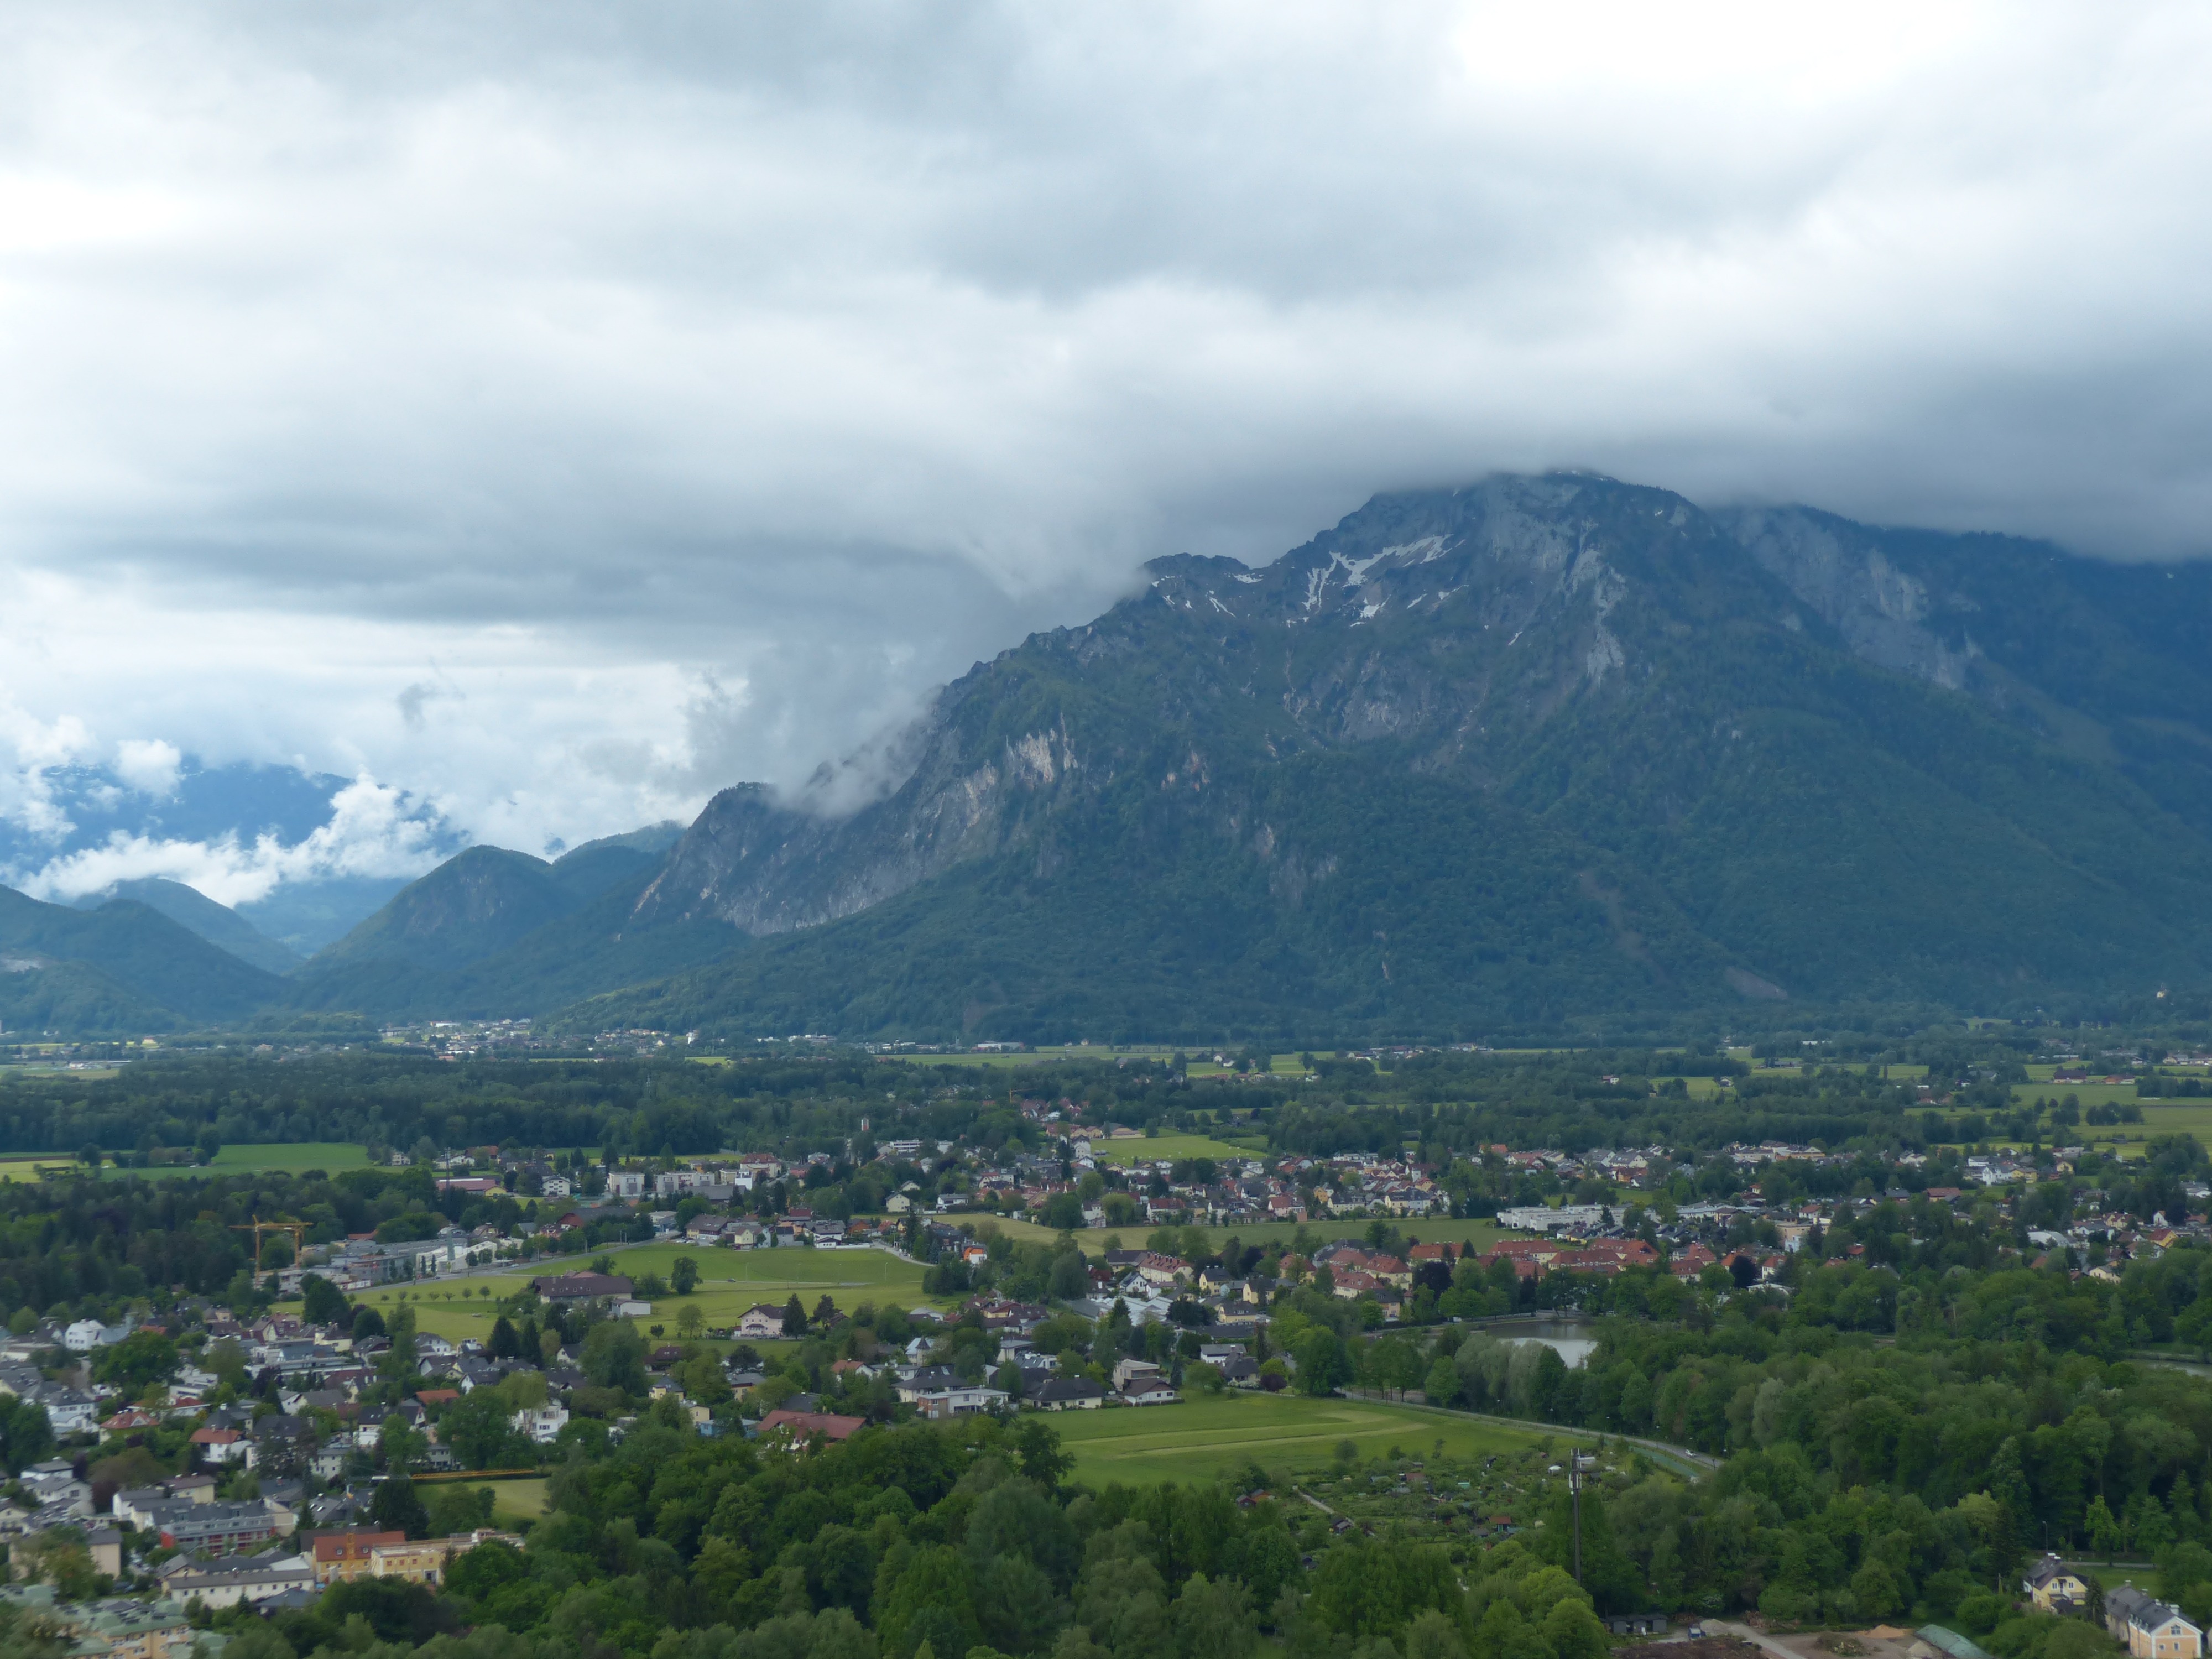
landscape, nature, mountain, cloud, hill, valley, mountain range, panorama, storm, alpine, highland, ridge, plain, austria, clouds, alps, plateau, fell, salzburg, rural area, landform, cloudiness, aerial photography, unterberg, geographical feature, atmospheric phenomenon, mountainous landforms, geiereck